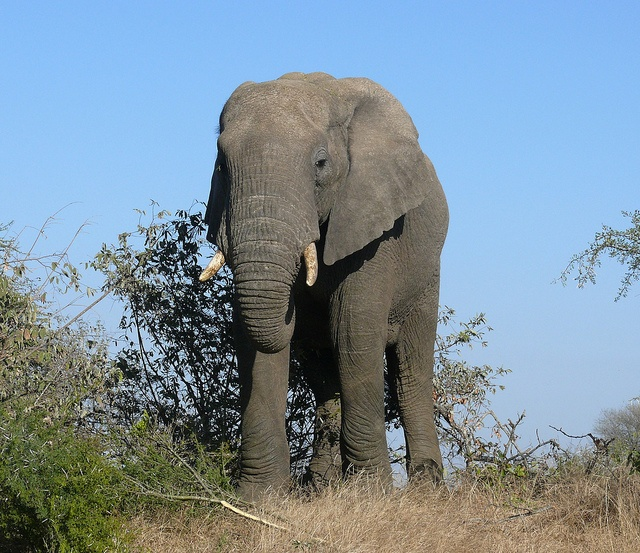
A large gray elephant walking on a brush covered hill.
An elephant with its trunk curled back standing in weeds.
A large elephant with tusks walks among the brush.
A very large adult elephant standing a lone in a large field.
A elephant stands in a thicket while glaring for a photo.